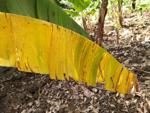
Label: xamthomonas